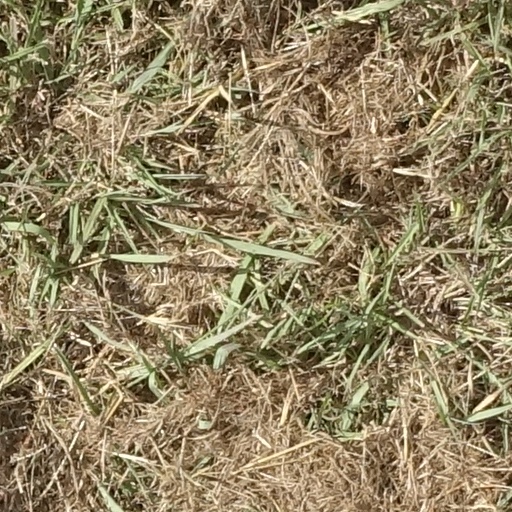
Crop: sorghum